Cyclone Indlala

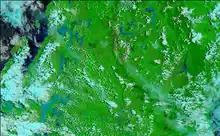
Satellite image of floods in Madagascar caused by Indlala

Outages in the road and communication network disrupted damage assessments and aid distribution. Members of the Red Cross worked with volunteers and Malagasy officials to respond to the cyclone, including disaster assessment and inspecting water systems. A team of 160 volunteers and Red Cross members provided meals to more than 55,000 people. Helicopters airdropped food and supplies to 202 families in isolated areas. The price of rice rose after the storm, with a 5% increase in the cost of the makalioka variety by March 19. Residents who lost their houses in Ambario rebuilt in nearby Marovantaza.